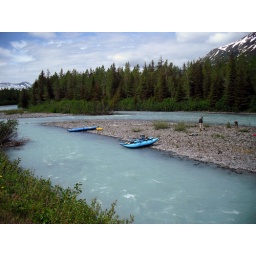
Glacial runoff creates the beautiful blue hue in this river in Anchorage Borough, AK.